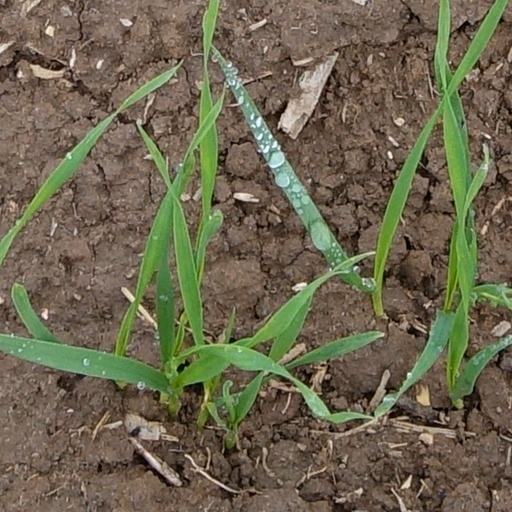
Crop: wheat